Alfred Steux

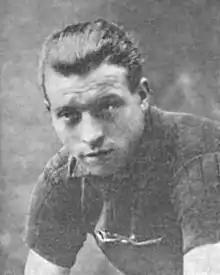
Late Alfred Steux

Alfred Steux (born 24 May 1892 in Dottignies - died 9 August 1934 in Paris) was a Belgian road racing cyclist who participated in the 1919 Tour de France and finished ninth. He finished in tenth place in the 1919 Paris–Roubaix.